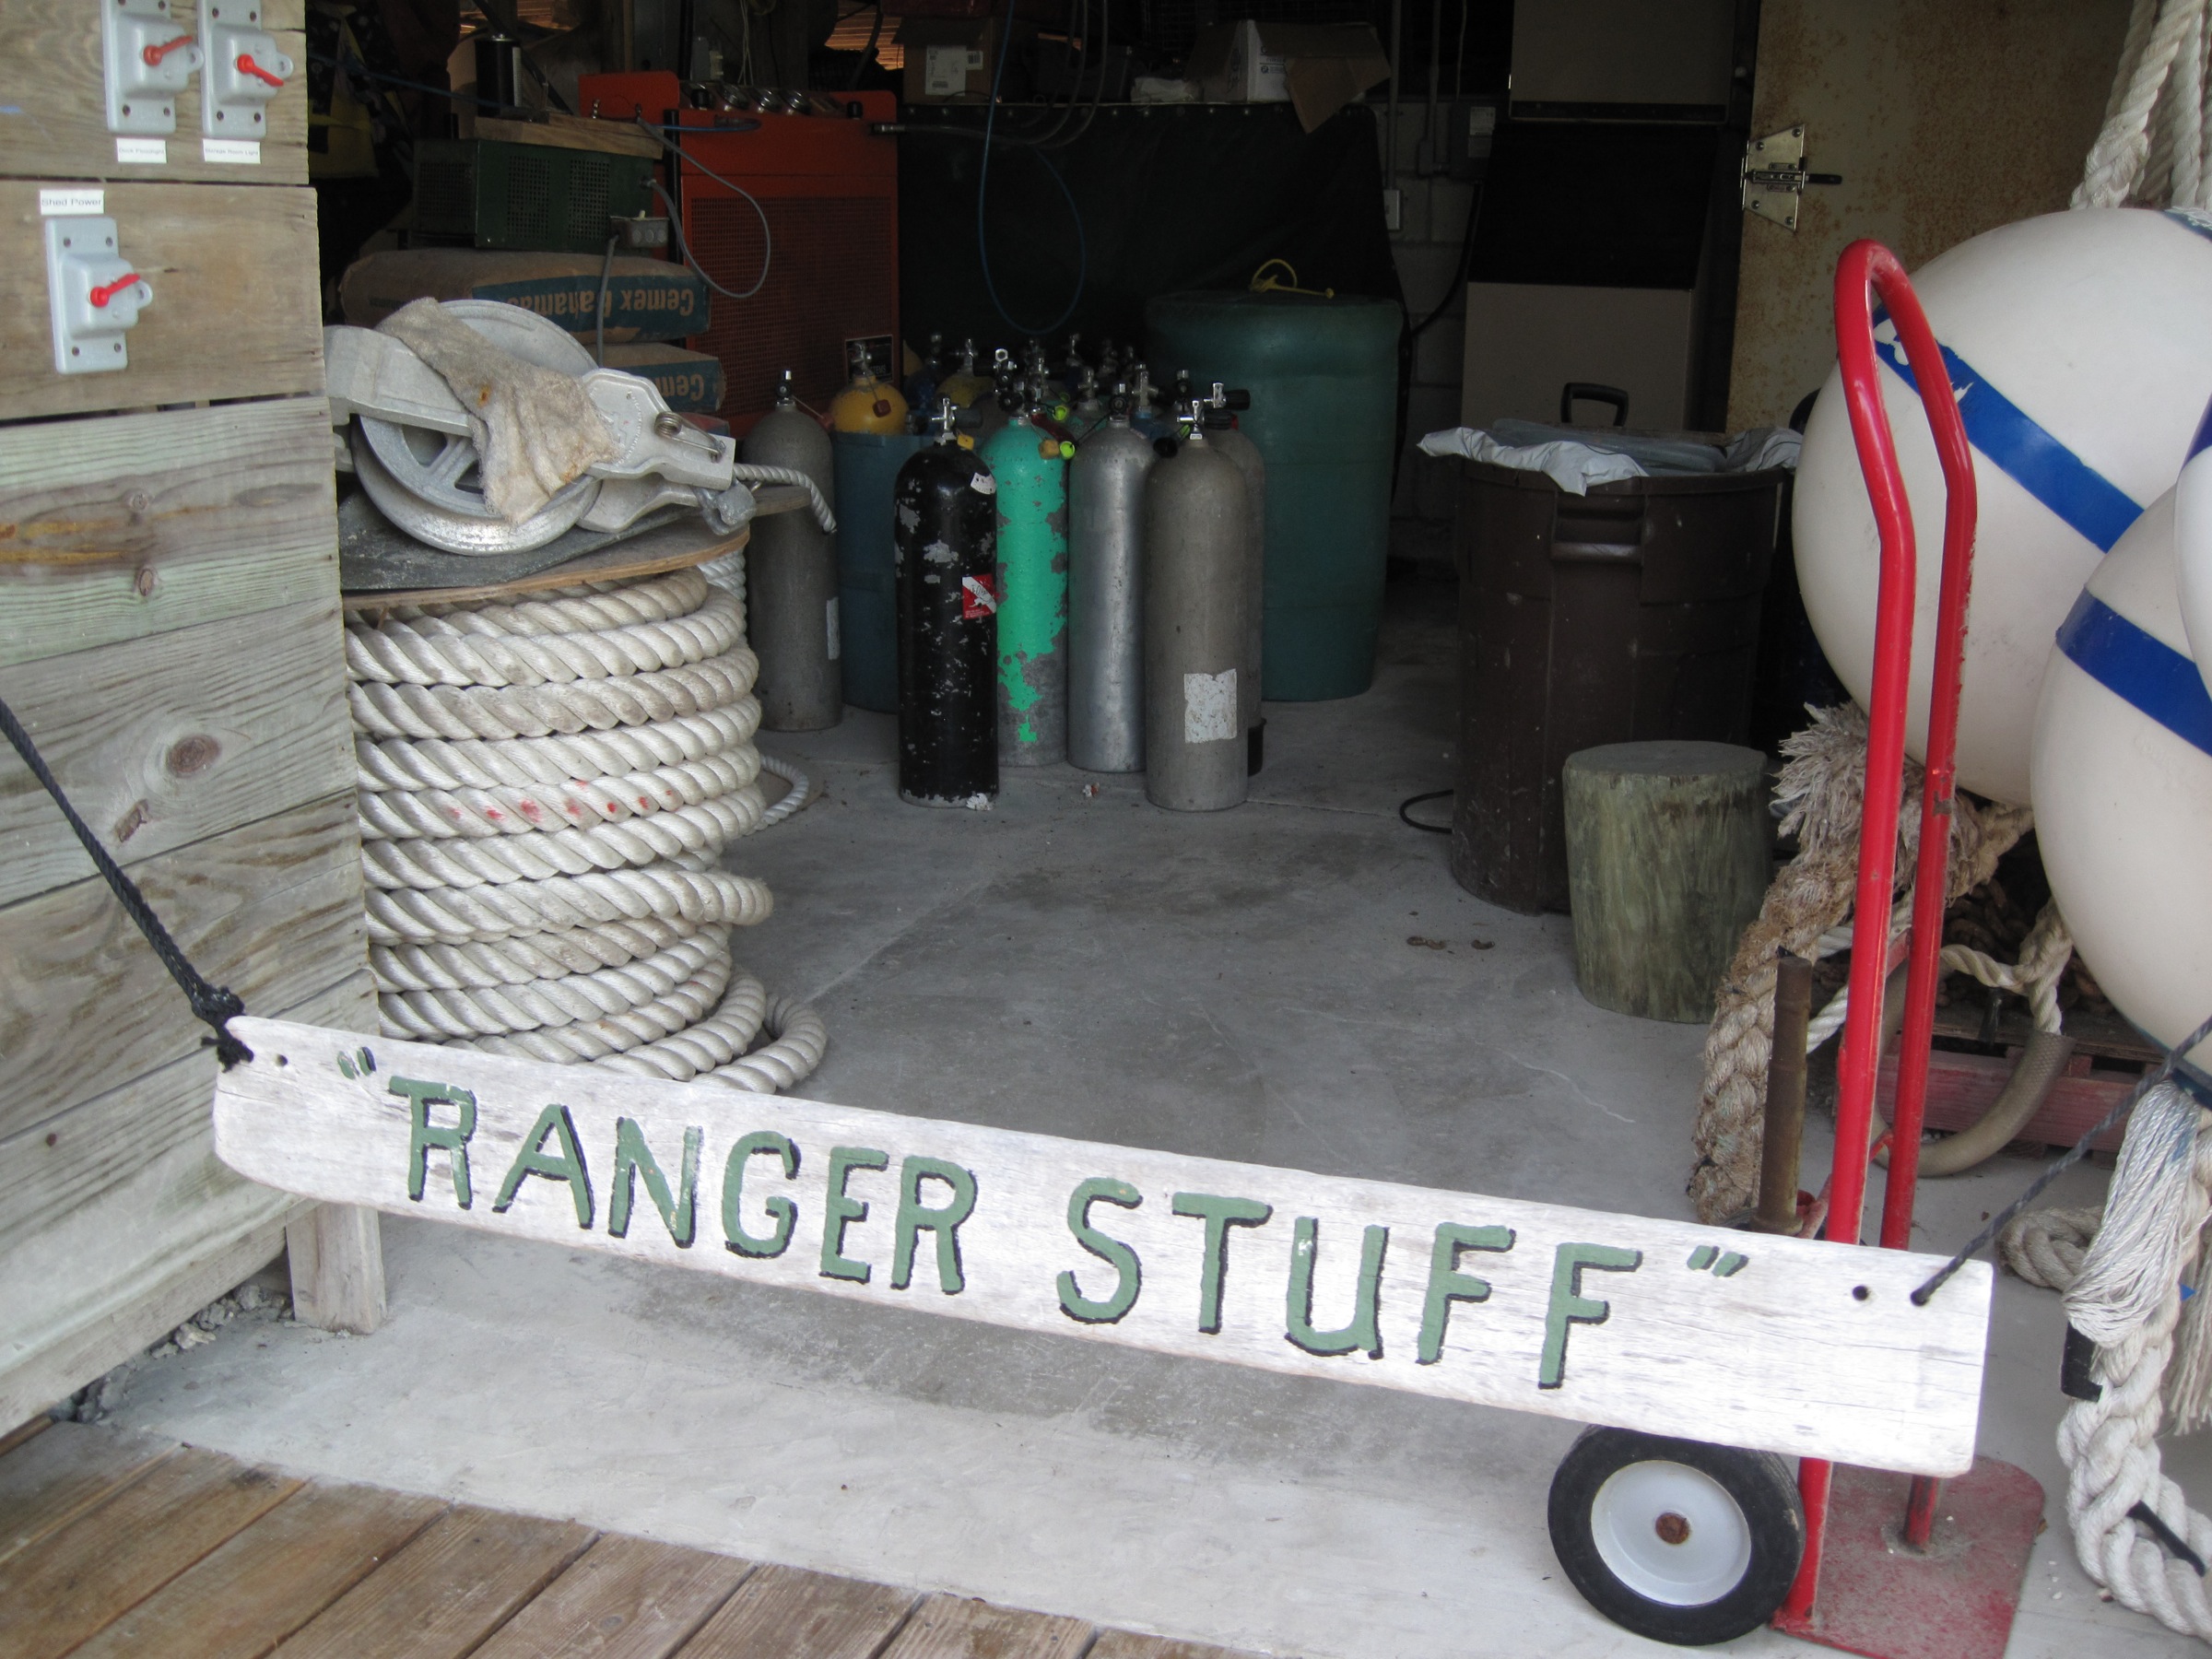
vehicle, bahamas